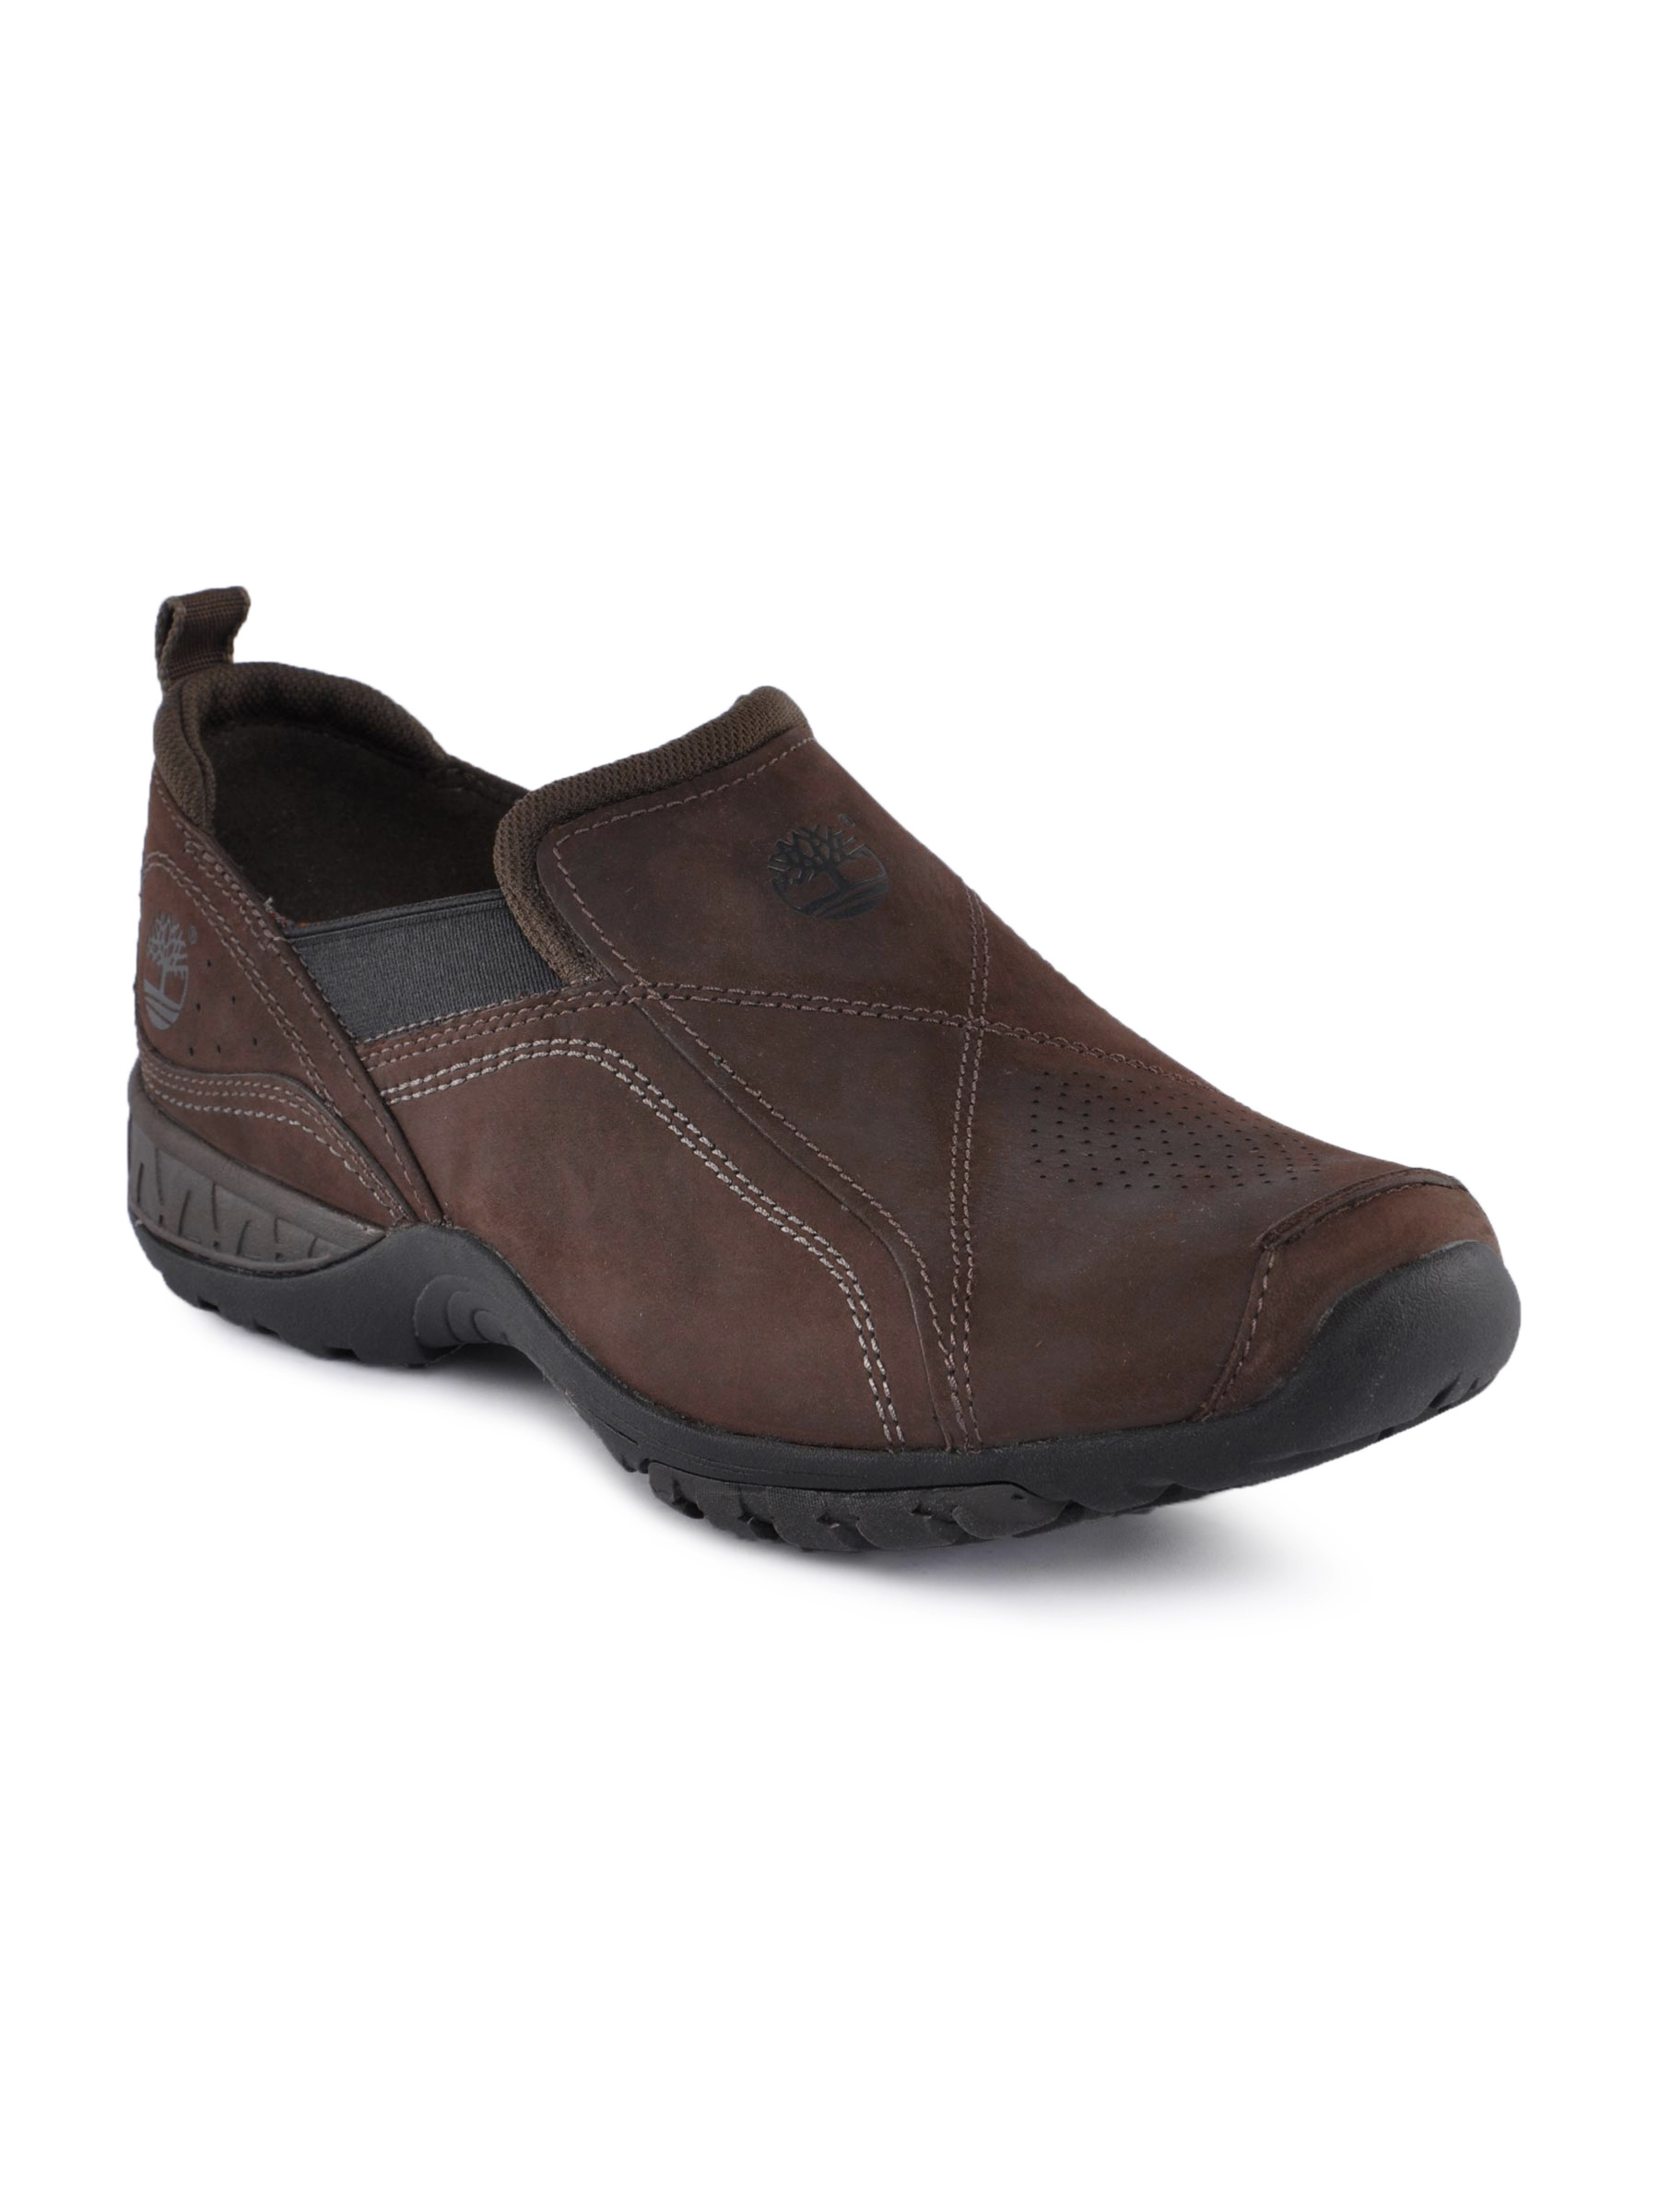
Timberland Men Dark Brown Casual Shoes
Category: Footwear / Shoes / Casual Shoes
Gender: Men
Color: Brown
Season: Fall 2012
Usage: Casual